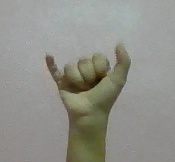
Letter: ya